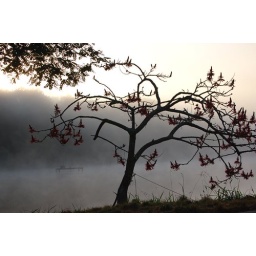
A flowering tree overlooking a lake in Atibaia, Brasil.